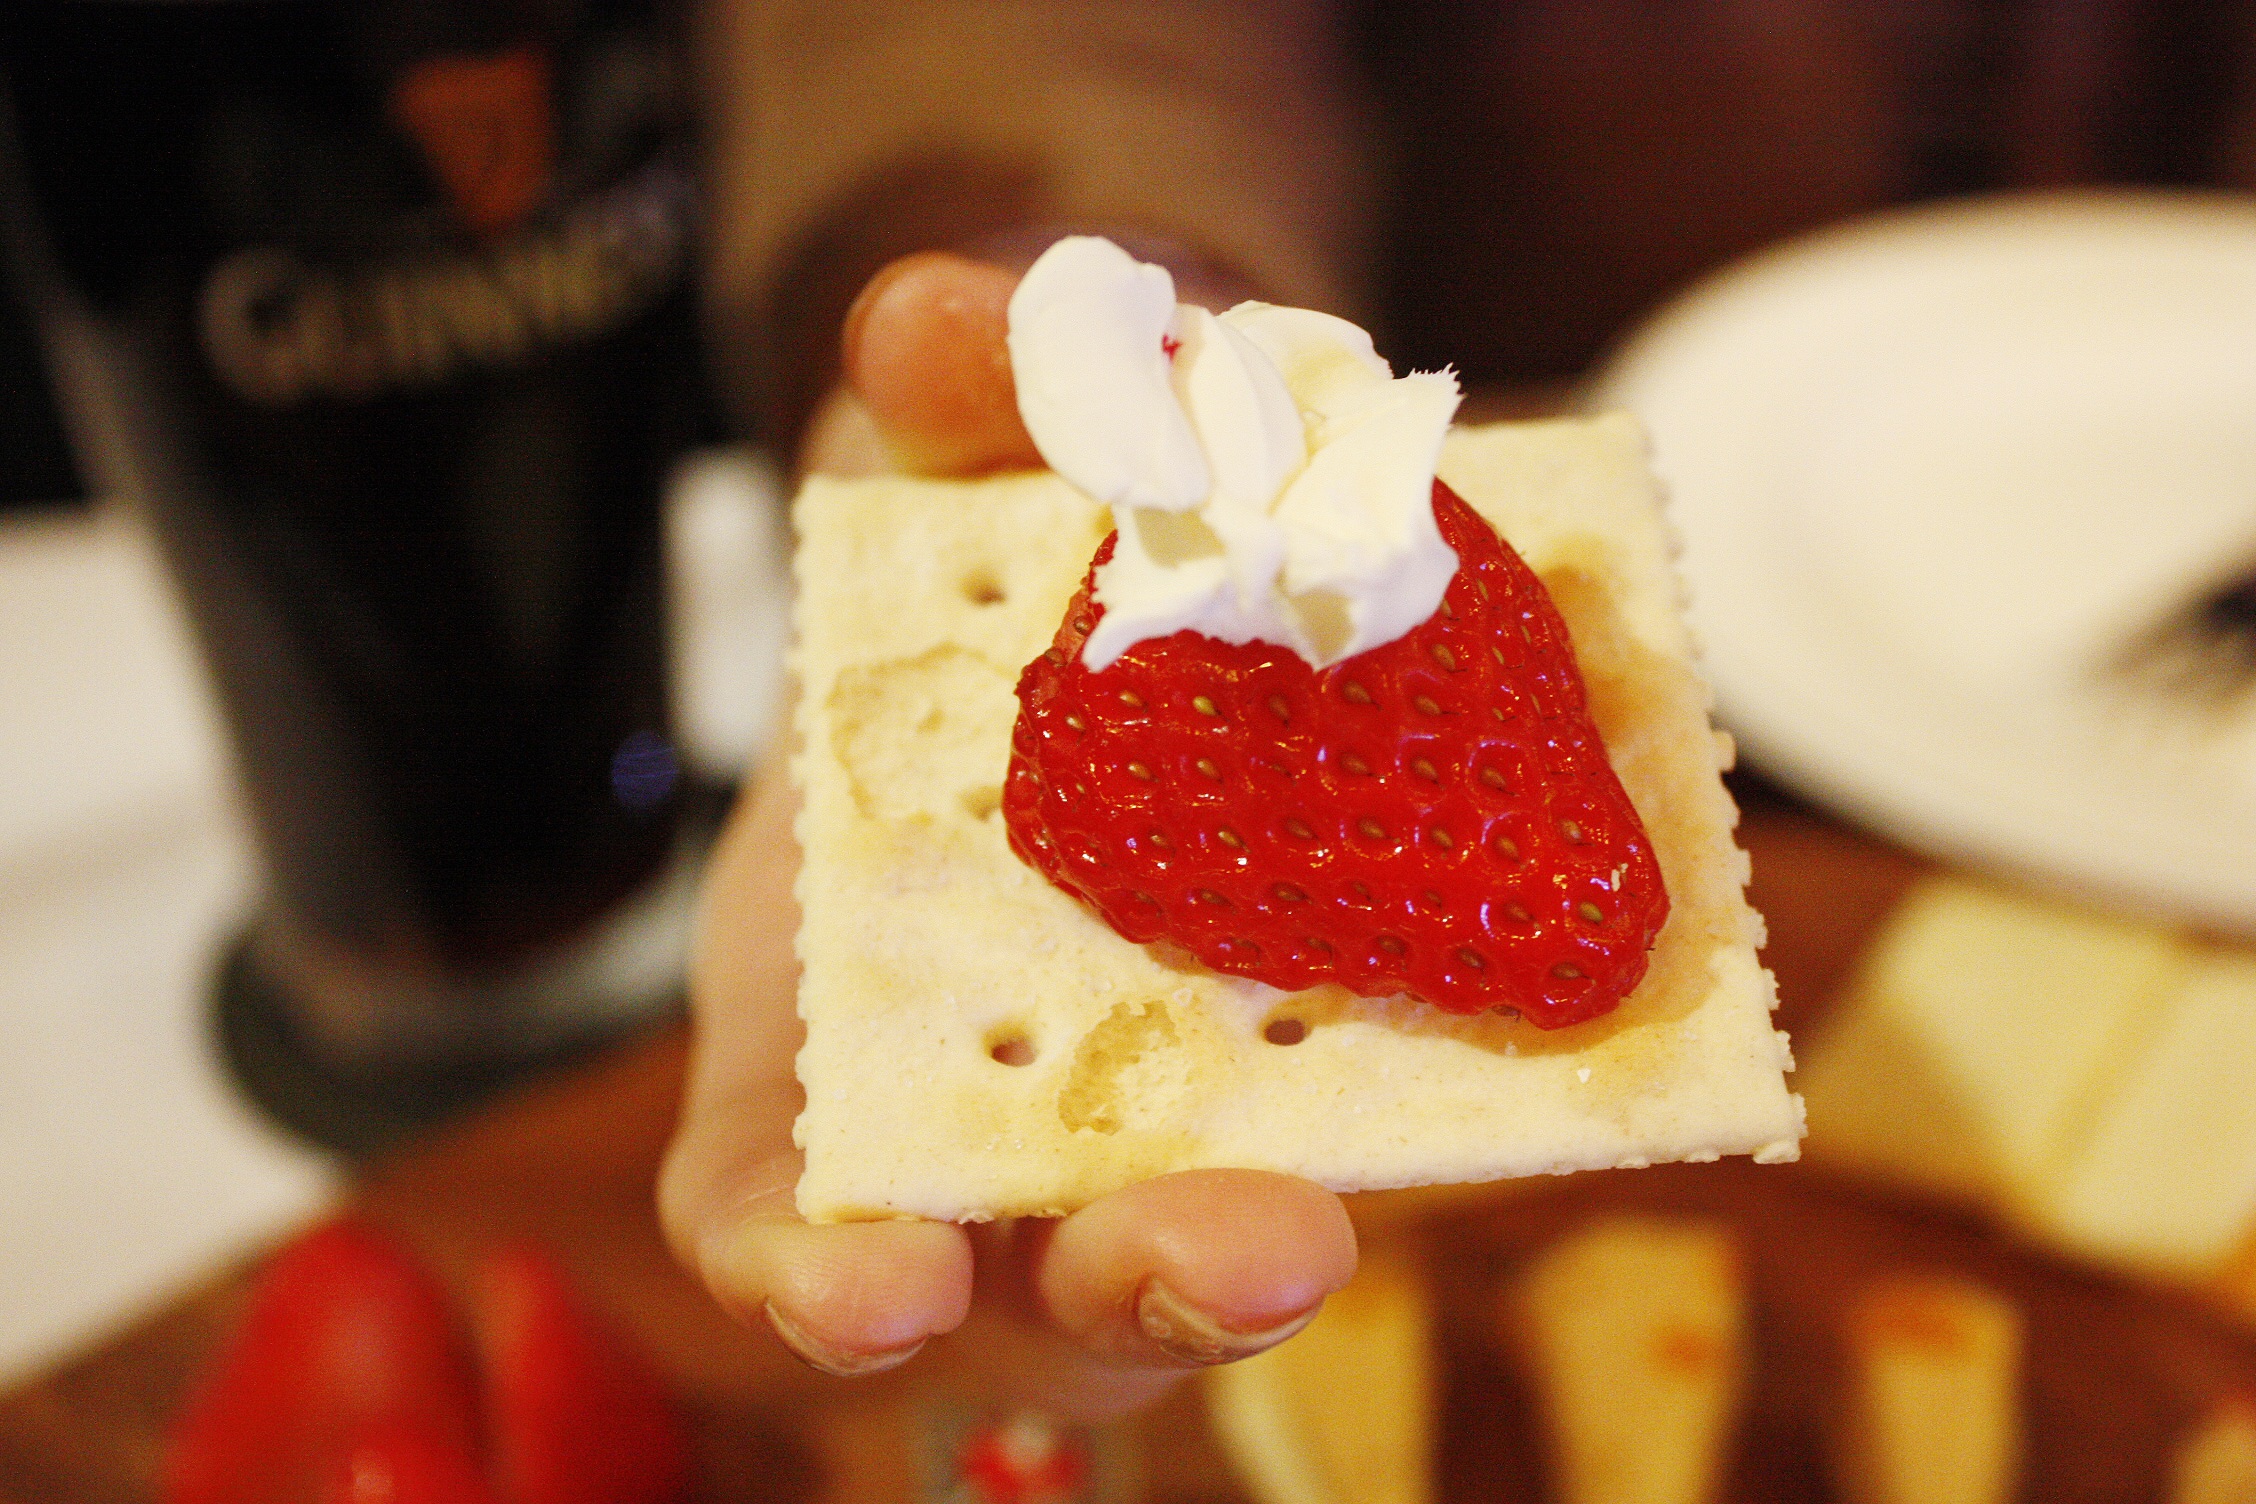
cafe, sweet, dish, meal, food, cooking, produce, breakfast, baking, snack, ice cream, dessert, waffle, delicious, cake, dairy product, strawberry, whipped cream, cookies, snacks, strawberries, joyful, crispy, sweetness, brunch, flavor, biscuits, canapes, pavlova, belgian waffle